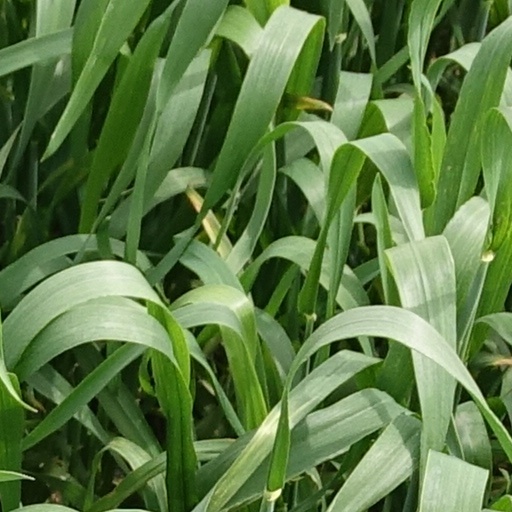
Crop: wheat